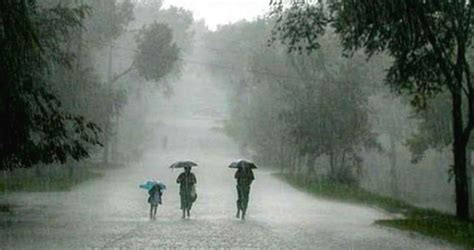
Weather: rain or strom